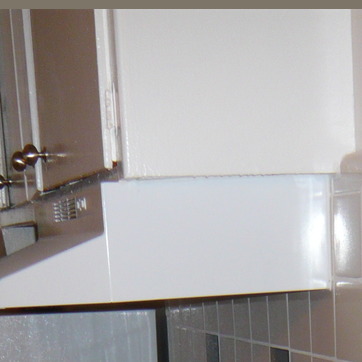
Material: metal